Regensen

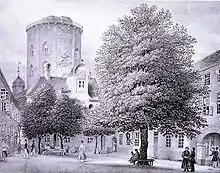
Regensen in the 1840s with Rundetårn in the background

Regensen's mission is to provide housing to talented yet non-privileged students at the University of Copenhagen (KU) and the Technical University of Denmark (DTU). Until the 1980s, the foundation behind Regensen, Kommunitetet, provided free housing and a scholarship for students chosen for admission. Because of financial difficulties, a small fee was introduced, which helps to contribute toward the cost of utilities, which today is around DKK 1,600 per month. This is still well under housing price levels in Copenhagen and Regensen thus continues to provide financial stability for its students. This is why living in Regensen is considered as a scholarship.